Naoki Nakamura (racing driver)

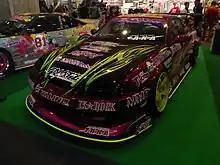
Nakamura's S15 Silvia at display on Osaka Auto Messe 2019

In 2018 Nakamura participated in D1 Lights, a series that replaced D1 Street Legal. Despite not competing full time, he managed to get 2 wins and regain his D1GP license. He switched sponsors to Valino tires. He later competed in the drift class at World Time Attack Challenge in Australia, driving an S15 Silvia he prepared for D1GP the following year.